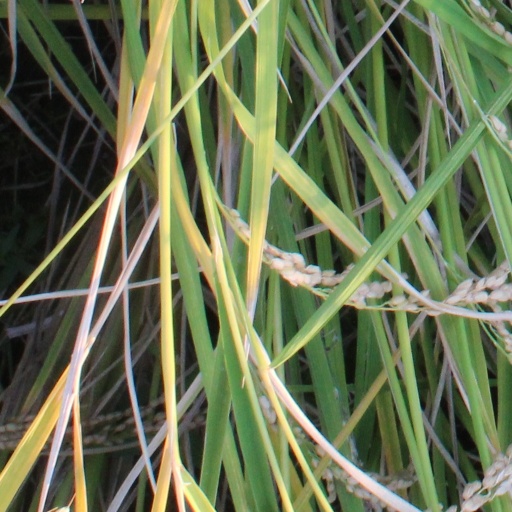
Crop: rice